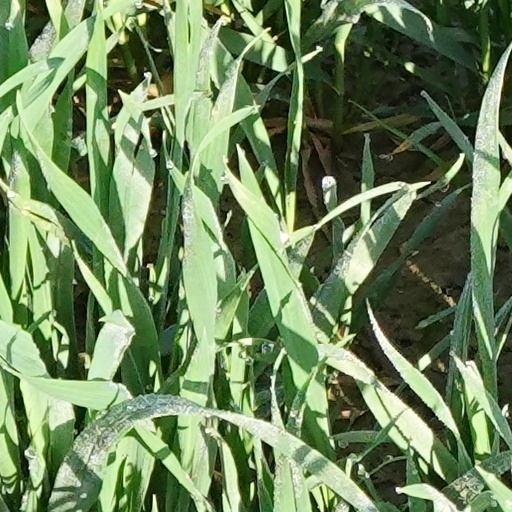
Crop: wheat